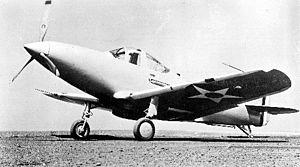
Le Bell XFL Airabonita est un prototype d’avion de chasse embarqué, réalisé aux États-Unis par Bell Aircraft Corporation pour la United States Navy. Il s'agit de la version navalisée du Bell P-39 Airacobra utilisé depuis des bases à terre par les US Army Air Forces.